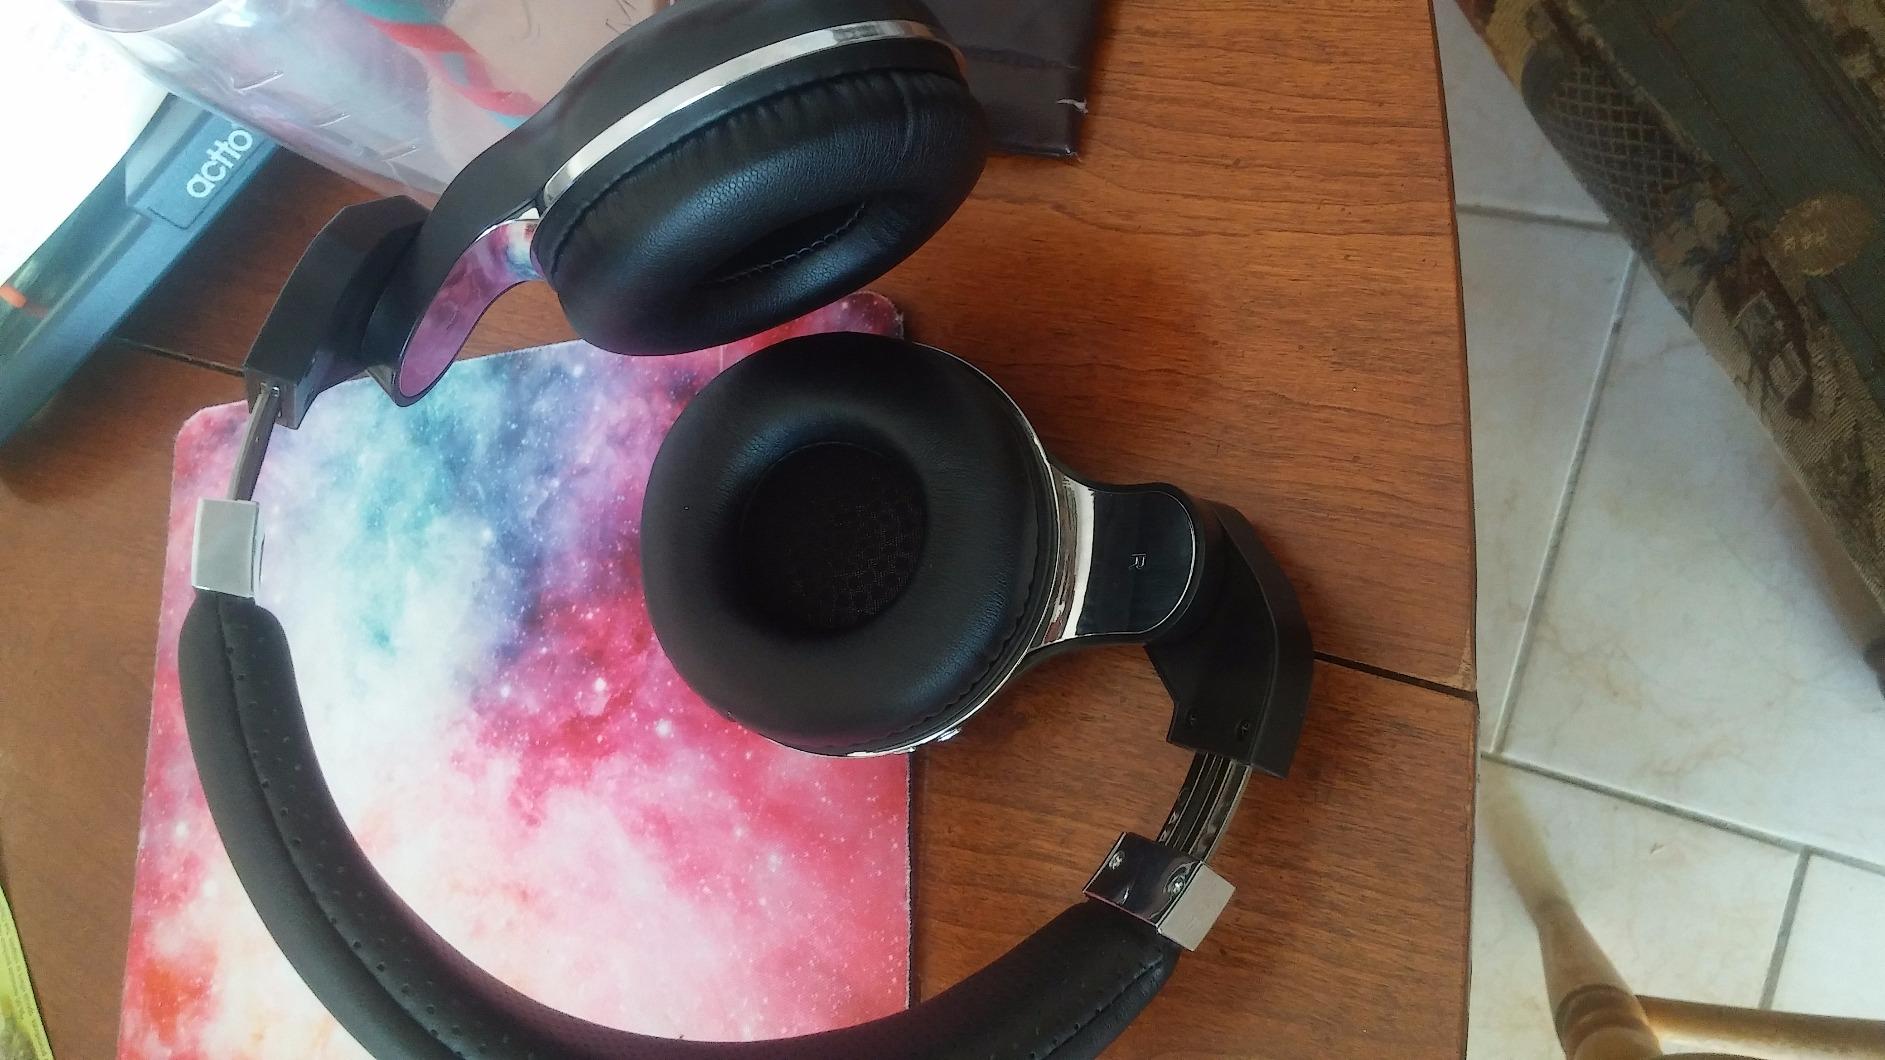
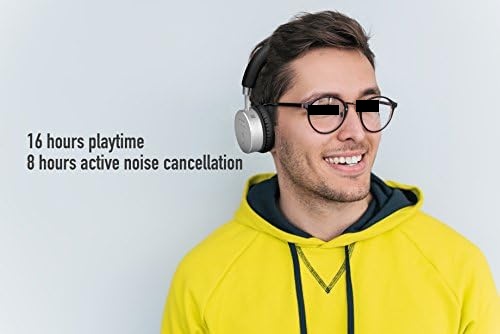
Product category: headphones
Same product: no